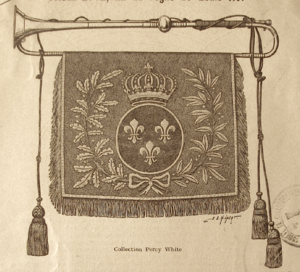
Trompette de cavalerie, Louis XVI.
Les musiques d'ordonnance sont les signaux sonores qui étaient utilisés pour transmettre les ordres dans les armées. La discipline qui étudie ces signaux est la céleustique.